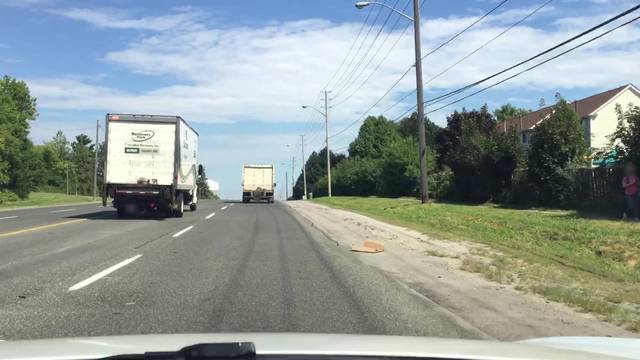
Region: Canada
Coordinates: 43.801, -79.205